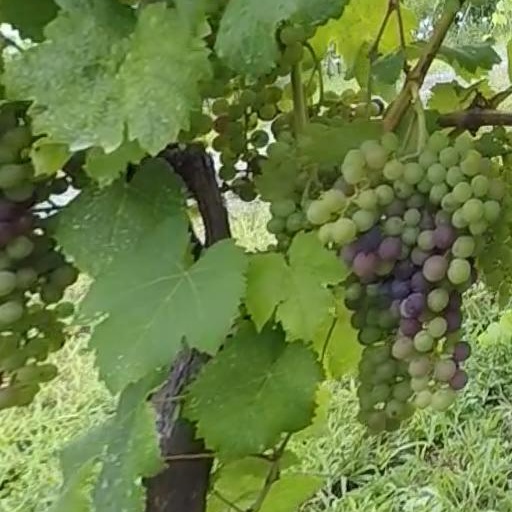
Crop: grape